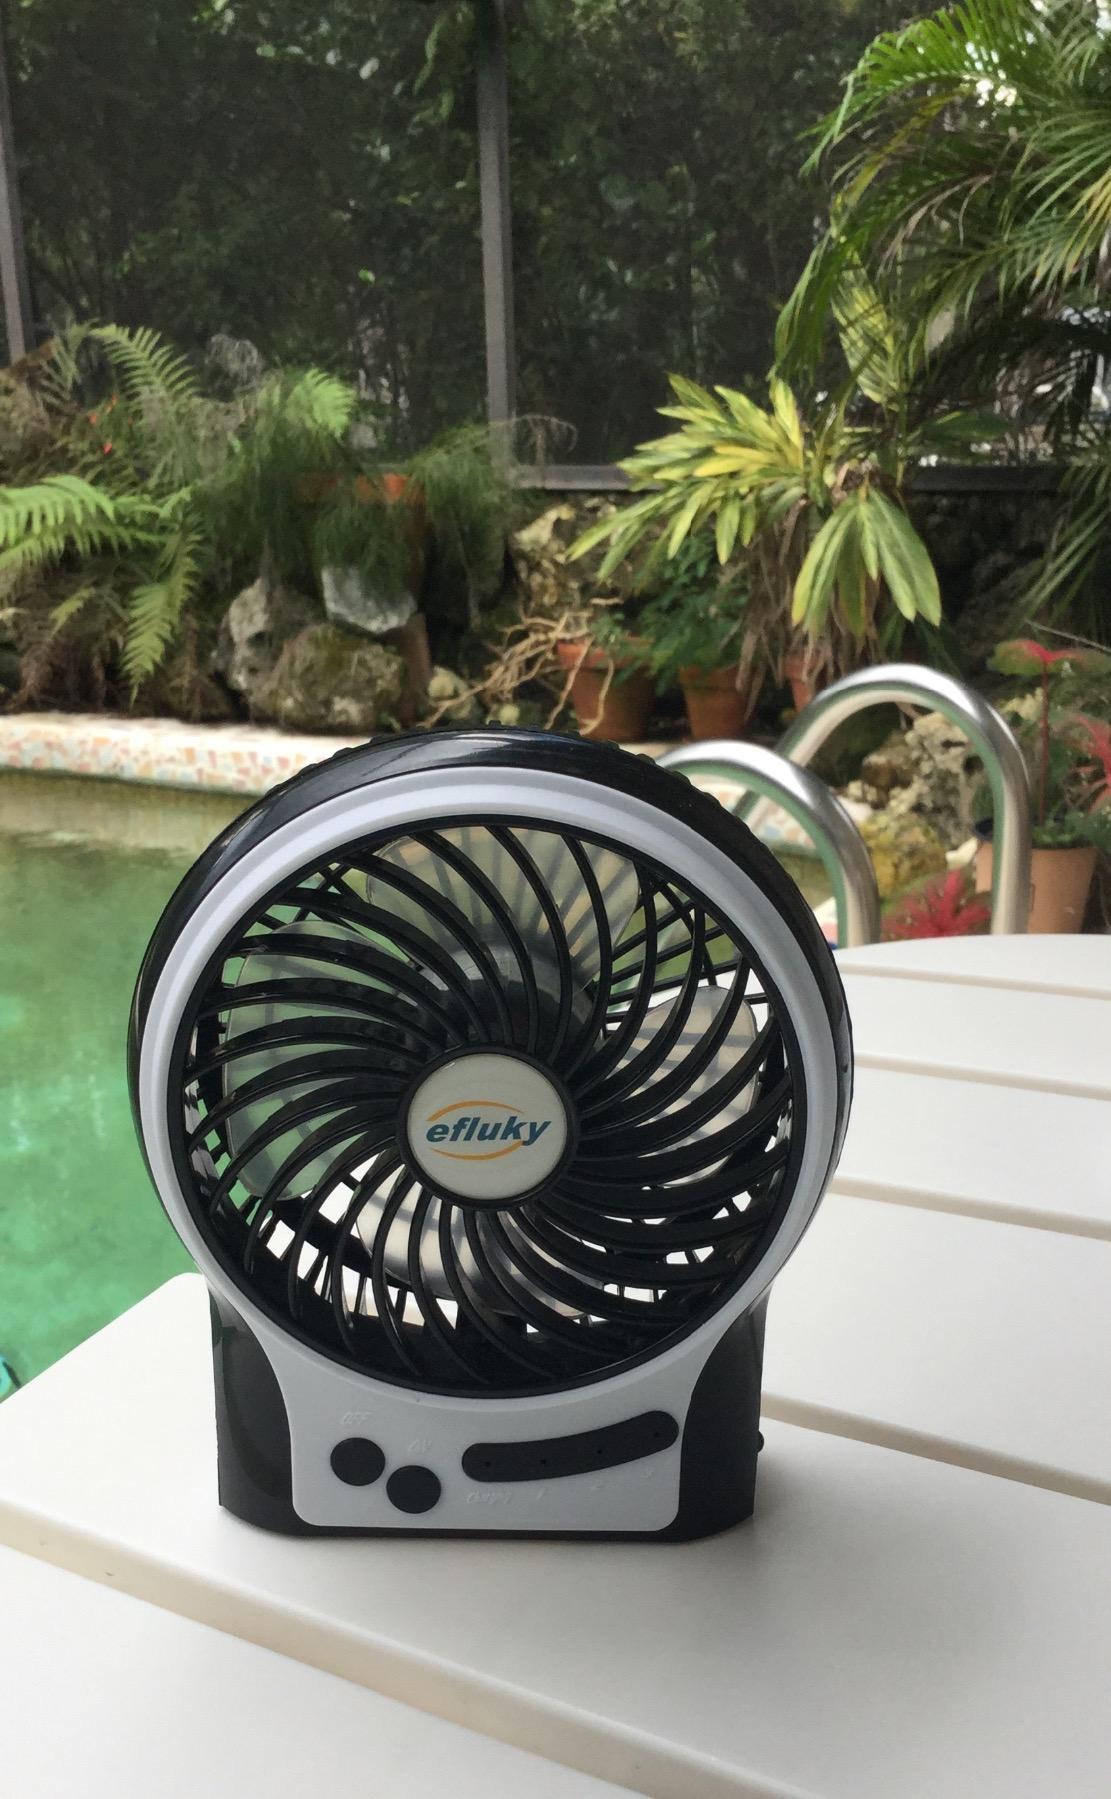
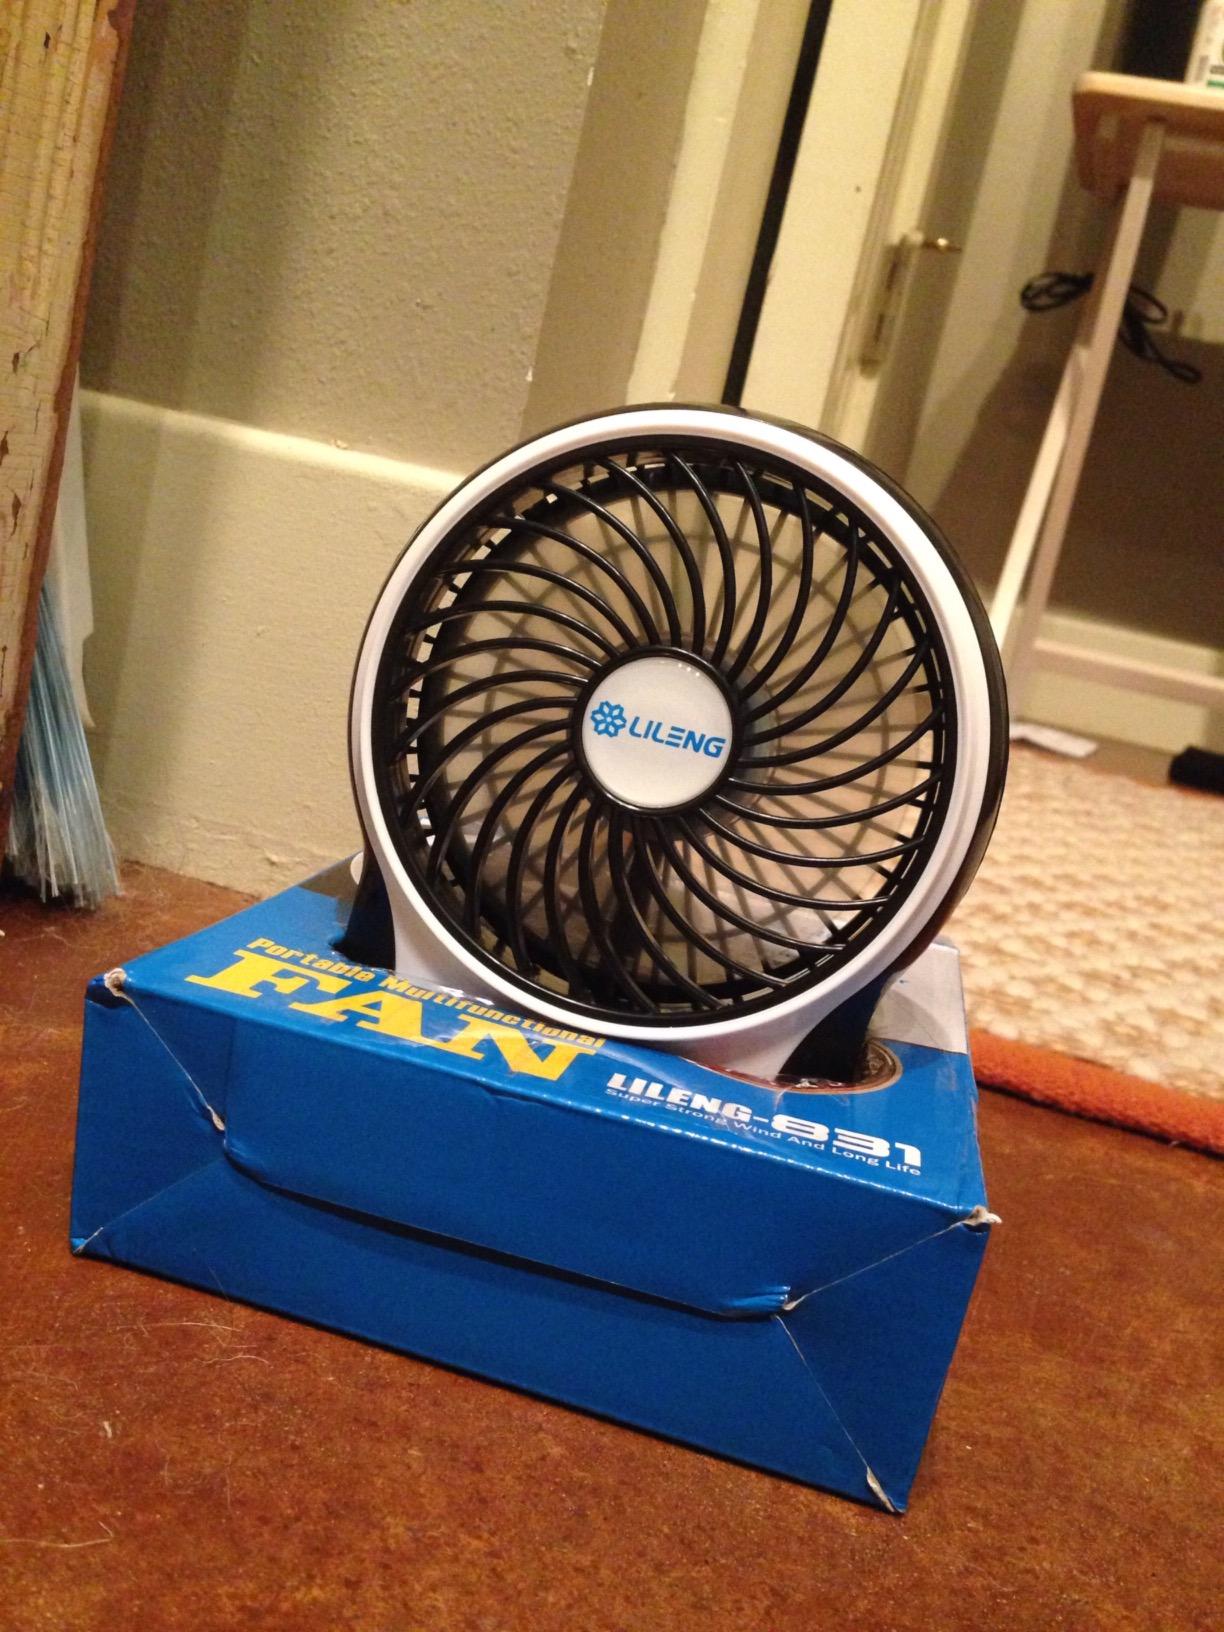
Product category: fan
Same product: yes